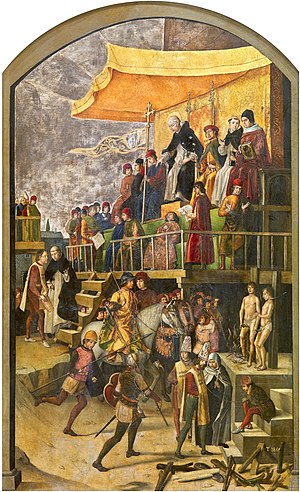
Spaniens historie / Spanien samles – Starten af den Moderne Tidsalder
"""Auto de Fé"". Inkvisitionen fik en større rolle for at sørge for, at ingen i de spanske territorier var hverken jødere eller muslimere"
Artiklen Spaniens historie handler om Spaniens Historie gennem tiderne.